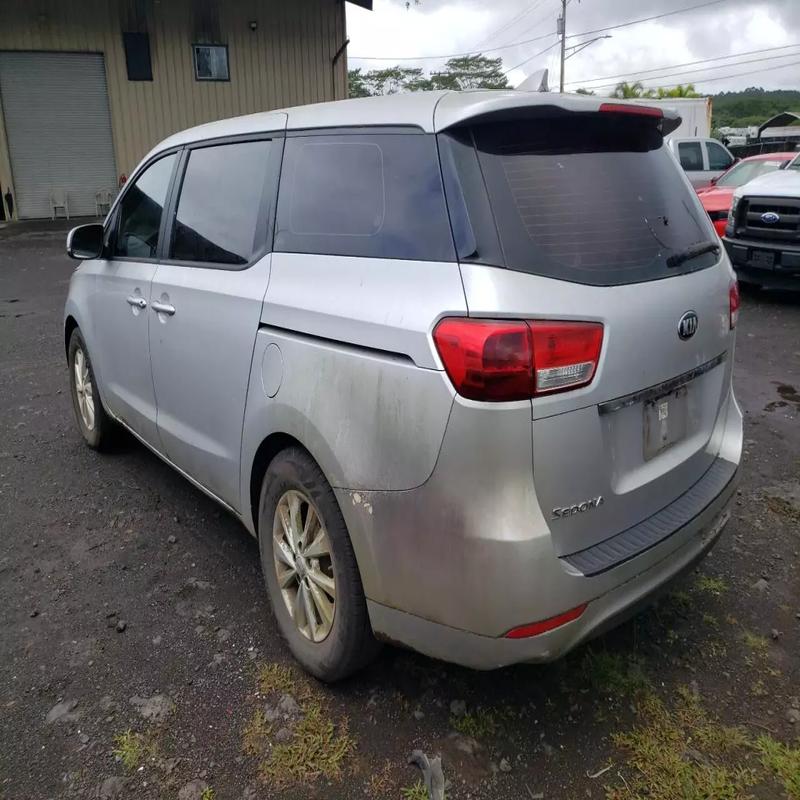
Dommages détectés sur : plaque d'immatriculation arrière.
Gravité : majeur